Ted Bundy

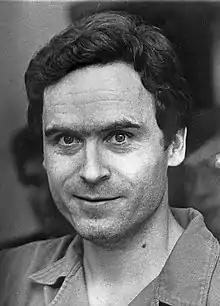
Bundy in 1978

Theodore Robert Bundy (November 24, 1946 – January 24, 1989) was an American serial killer who abducted, raped and murdered dozens of young women and girls between 1974 and 1978. His "modus operandi" typically consisted of convincing his target that he was in need of assistance or duping them into believing he was an authority figure. He would then lure his victim to his vehicle, at which point he would bludgeon them unconscious, then restrain them with handcuffs before driving them to a remote location to be sexually assaulted and killed.